Ukur Yatani Kanacho

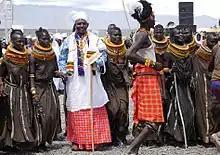
Ukur Yatani Kanacho dancing at the Lake Turkana Cultural Festival

Yatani created strategic partnerships with the national government and major investors to bring two new roads to the county, as well as the largest wind power plant in Africa. In addition, he spearheaded a UNDP funded unique cross border program bringing jobs and billions of shillings of investment to the region. He also gained major external funding from the African Development Bank to create a livestock quarantine zone, modern abattoir and to develop international export markets for Marsabit's livestock products.